Diego Alvarez (character)

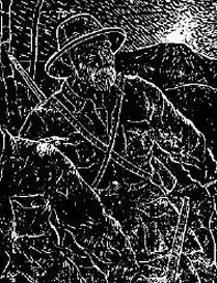
A portrait of Alvarez from Chander Pahar novel.

Diego Alvarez is a fictional character in the Bibhutibhushan Bandopadhyay novel "Chander Pahar". He is a Portuguese explorer and Gold / Diamond Prospector. He acts as a friend and mentor to Shankar Ray Choudhuri, and together they try to explore the deepest reaches of Richtersveld for the Mountain of the Moon. His name isn't really Portuguese but Spanish, the correct form in Portuguese would have been Diogo Álvares.